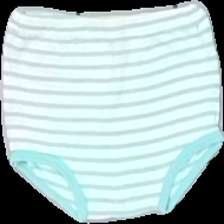
View: front
Type: Trousers
Category: Children
Brand: Not in the list
Brand text on label: vonepa
Colors: Blue, White
Material: 100% cotton
Pattern: Striped
Cut: Regular
Season: Summer
Stains: Minor
Holes: Minor
Damage: yellowing outwashed
Price range: <50
Recommended usage: Reuse
Comment: vintage